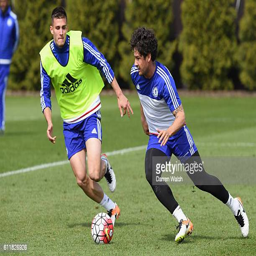
football player during a training session